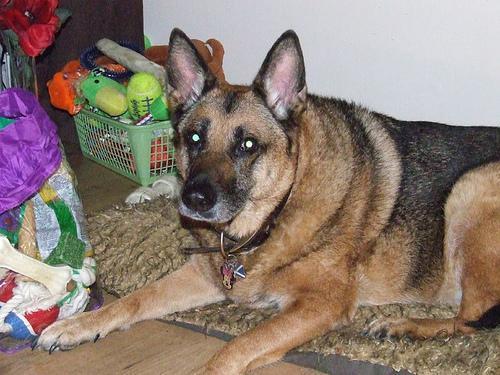
German_shepherd